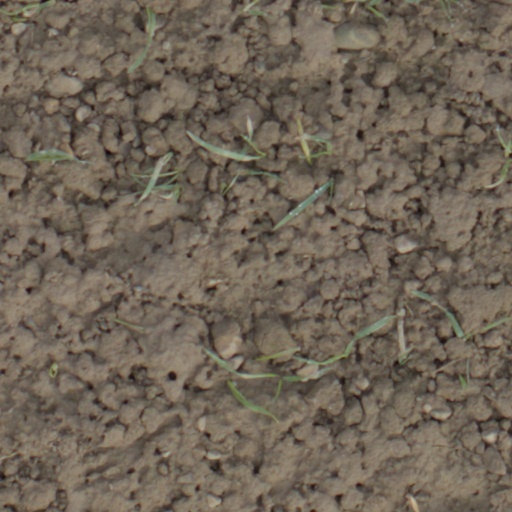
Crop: wheat